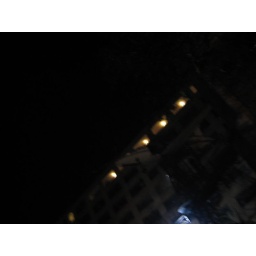
airplane in the sky